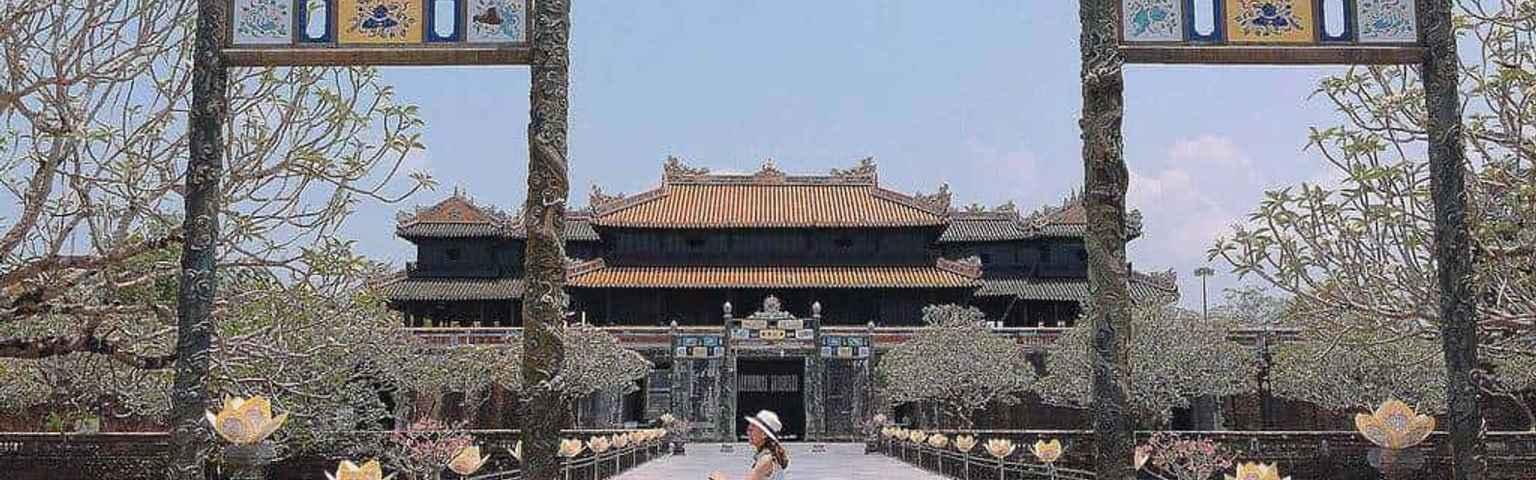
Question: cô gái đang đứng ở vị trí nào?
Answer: cô gái đang đứng trước lối vào nội thành